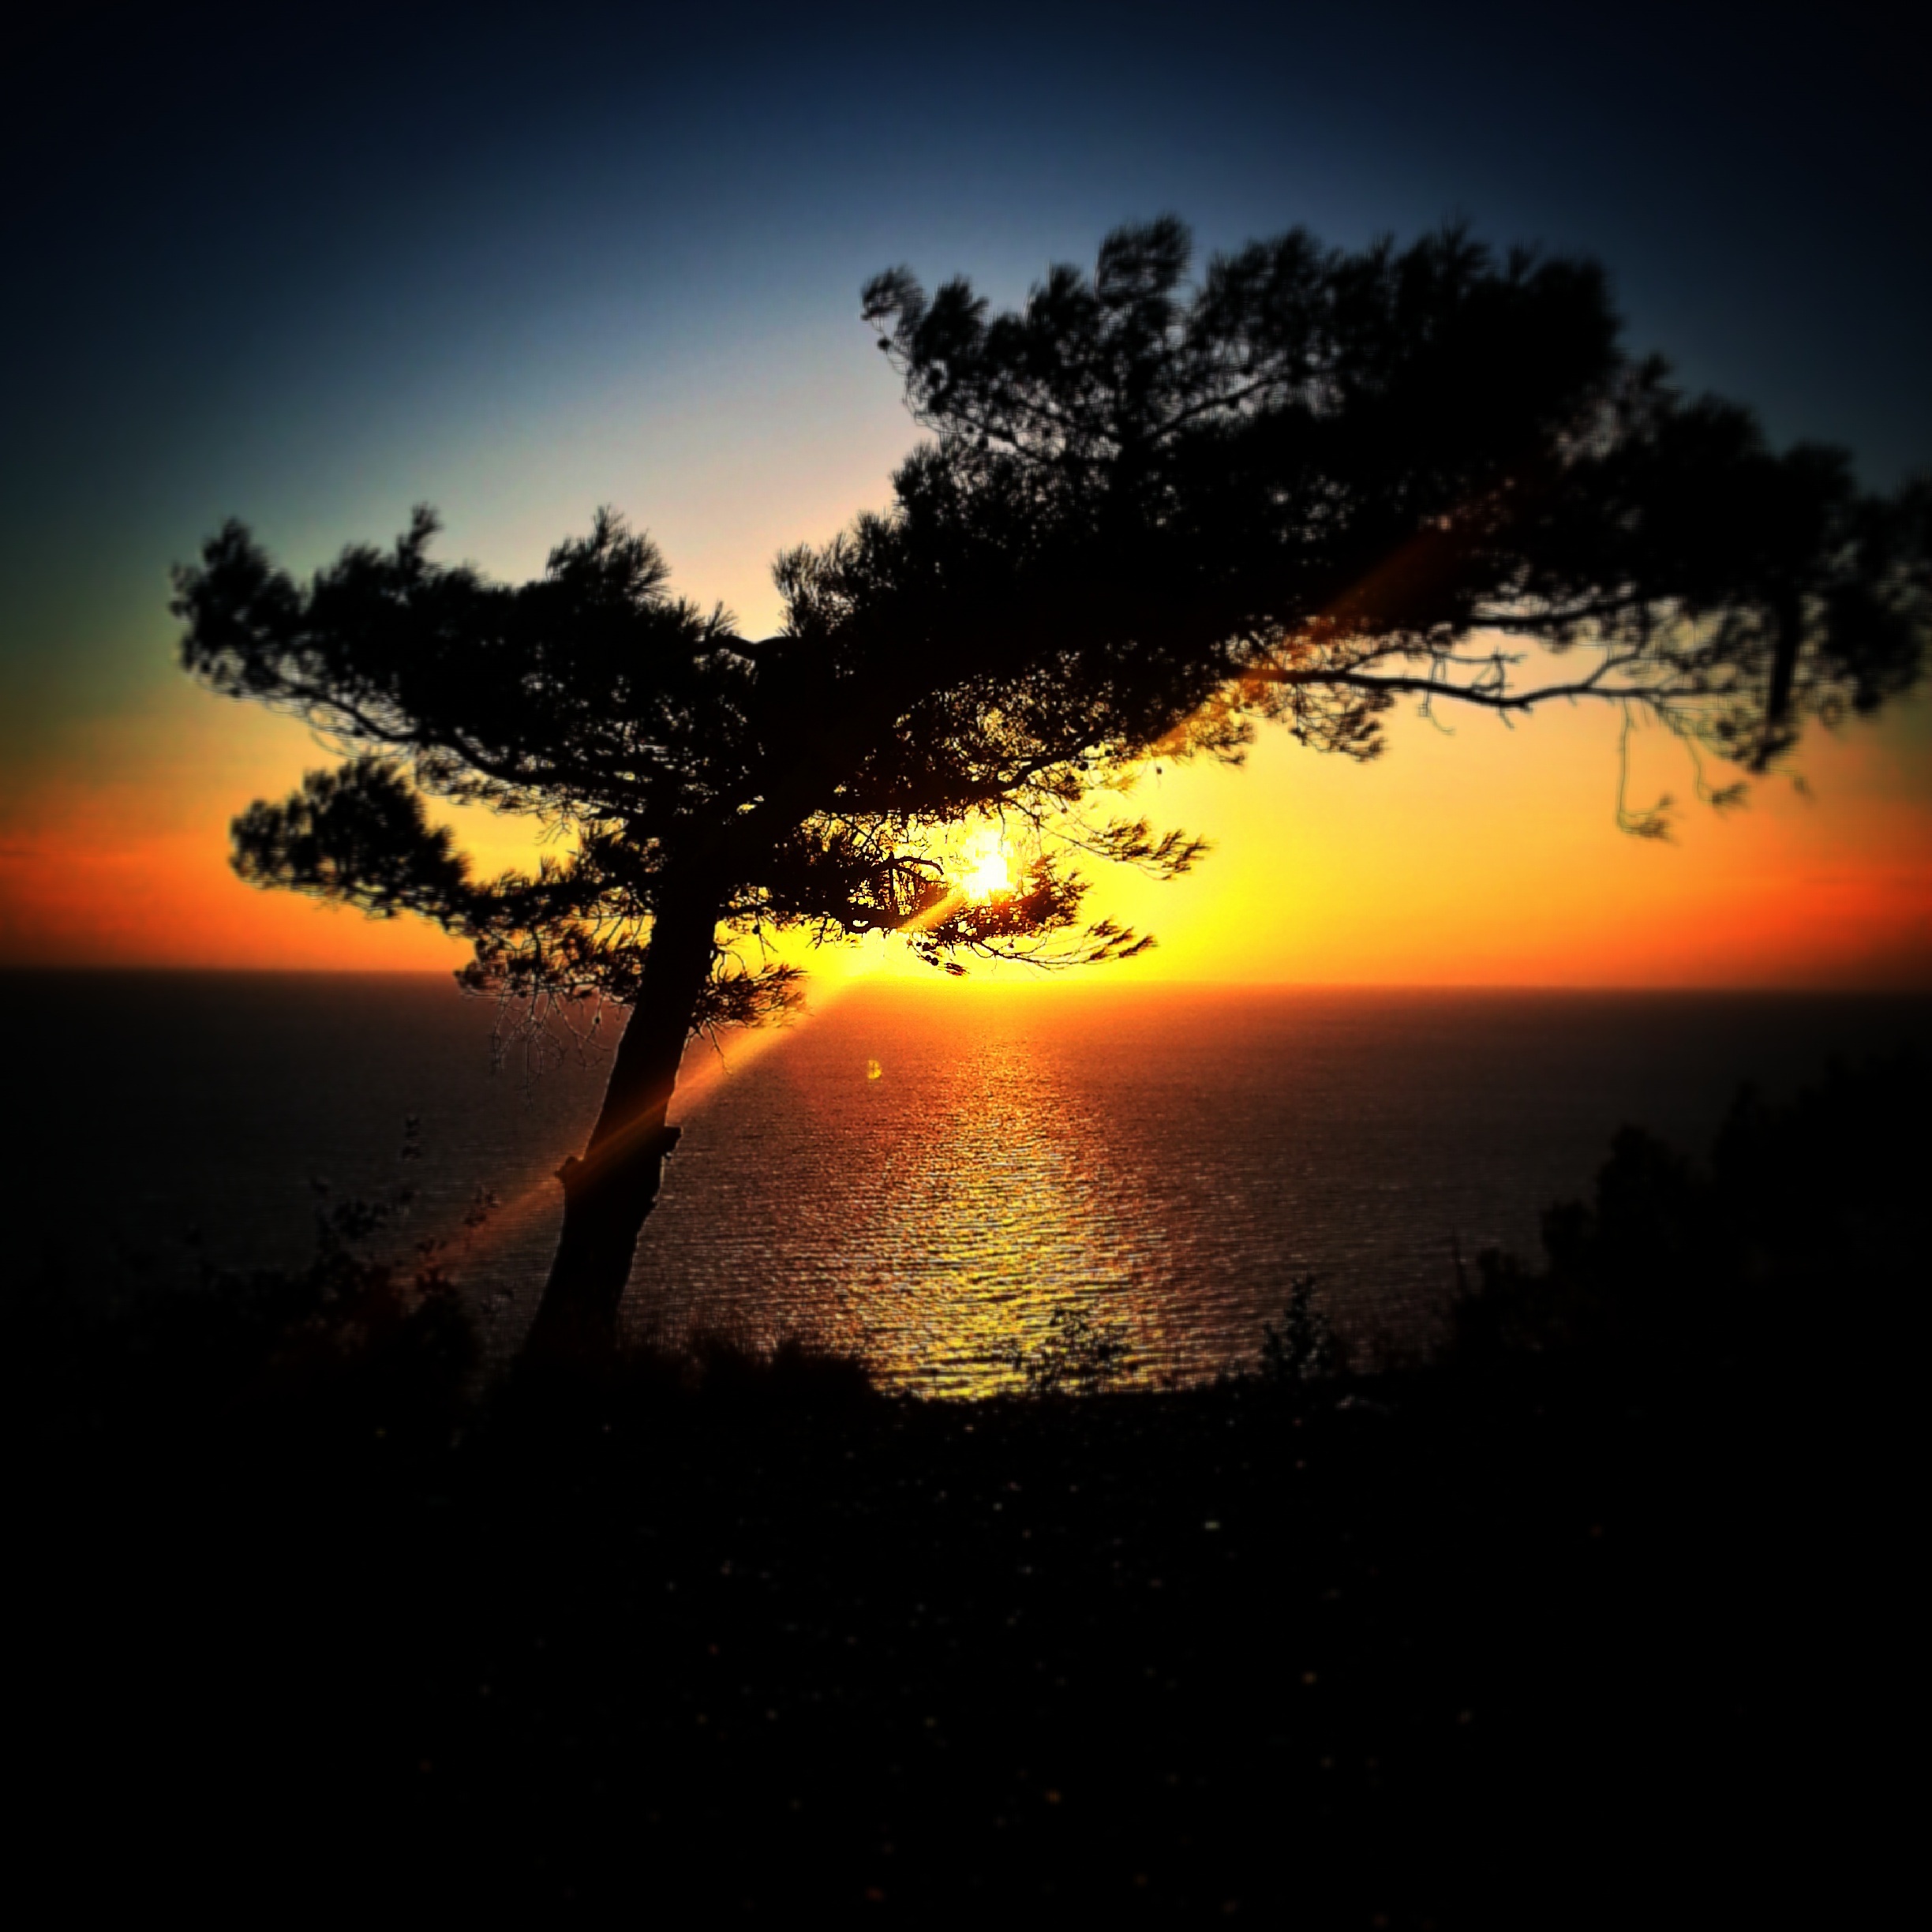
landscape, tree, horizon, cloud, sky, sun, sunrise, sunset, sunlight, morning, dawn, atmosphere, dusk, evening, mediterranean, peace, solar, sparkle, afterglow, atmospheric phenomenon, red sky at morning, the iskeder